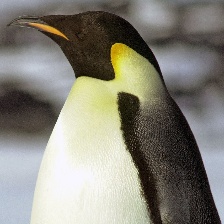
Species: EMPEROR PENGUIN
Scientific name: APTENODYTES FORSTERI
ImageNet parent category: king_penguin